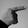
ASL letter: G